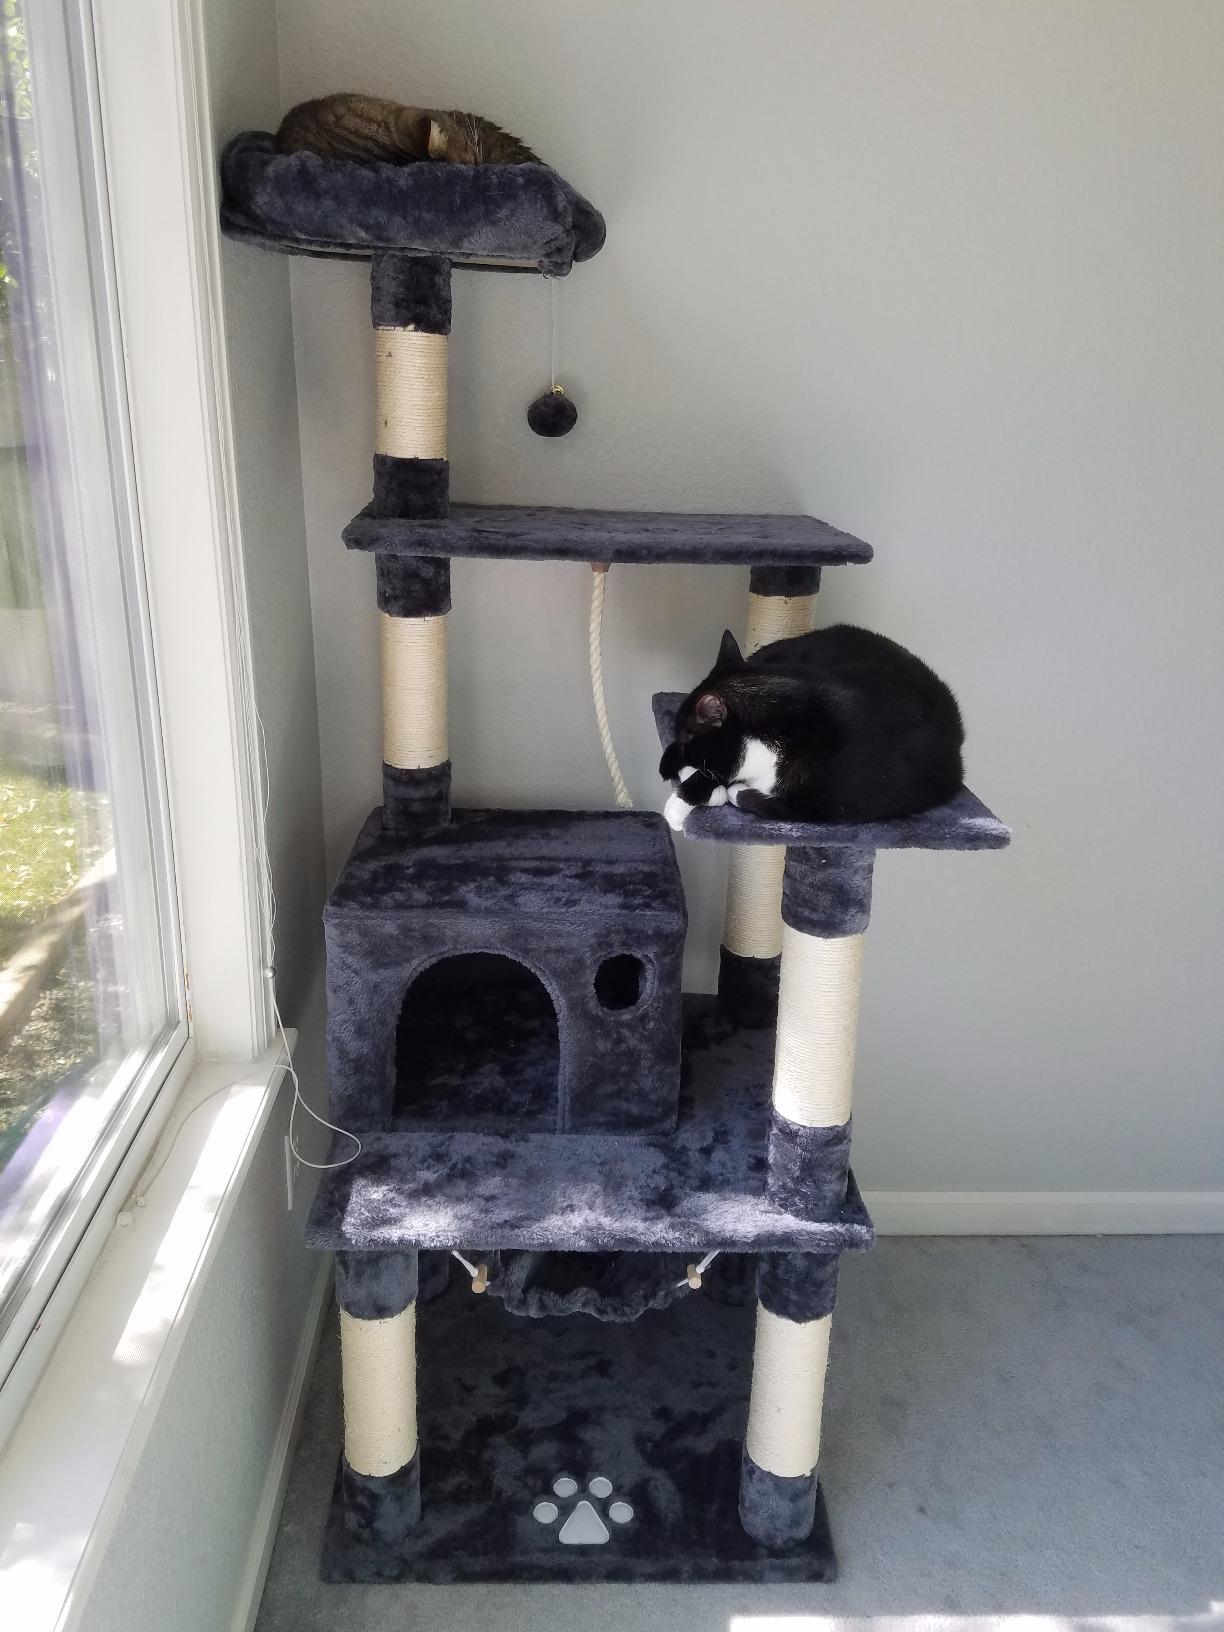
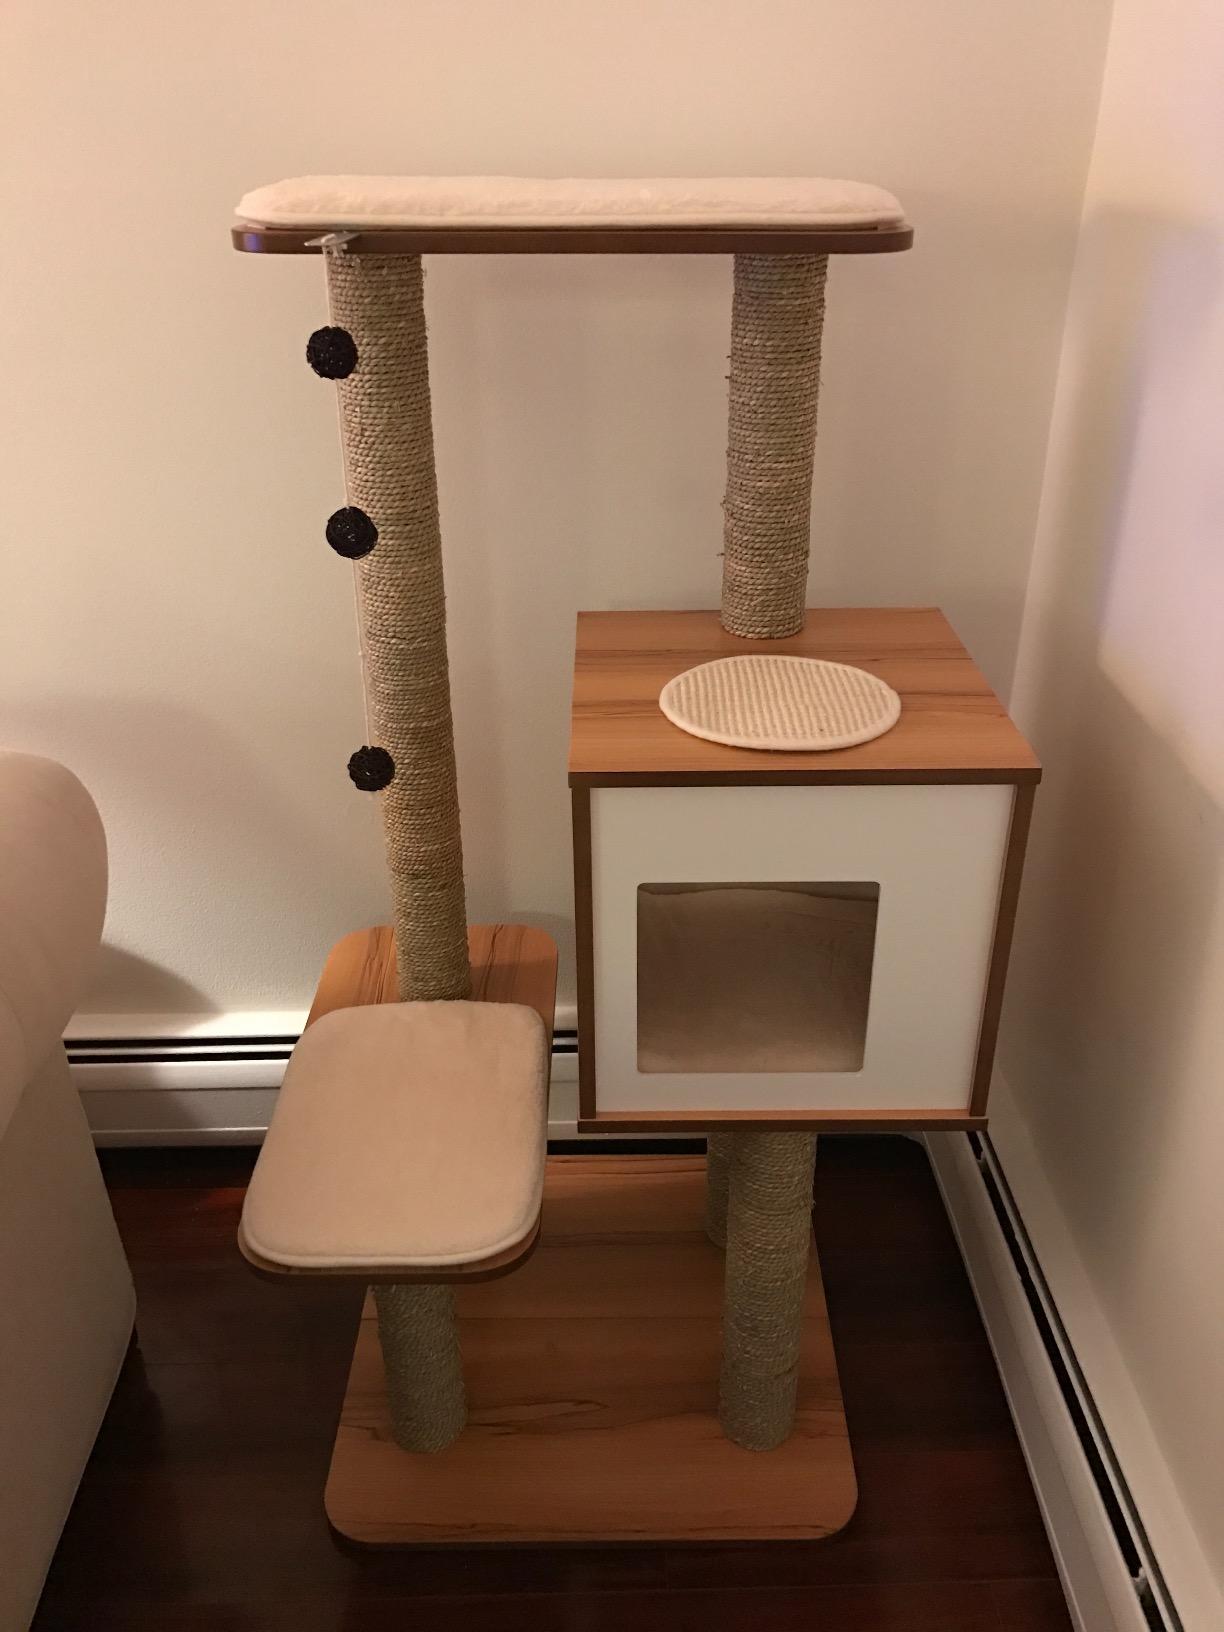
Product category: items_cat tree
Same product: no